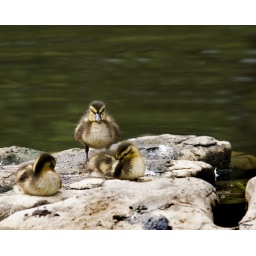
A cute little duckling in a fowl mood on a rock in High Park Toronto, Canada